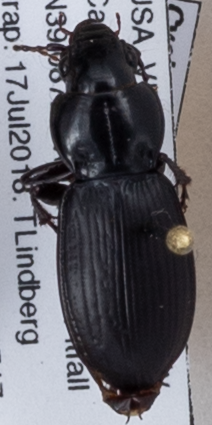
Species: Cyclotrachelus furtivus
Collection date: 2018-07-17
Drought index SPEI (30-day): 0.924
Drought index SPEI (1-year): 1.28
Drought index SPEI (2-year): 1.01